Codex Sinaiticus

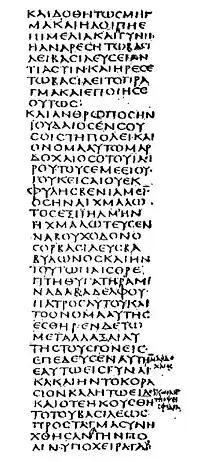
A portion of Codex Sinaiticus, containing Esther

For most of the New Testament, Codex Sinaiticus is in general agreement with "Codex Vaticanus (B)" and "Codex Ephraemi Rescriptus (C)", attesting the Alexandrian text-type.